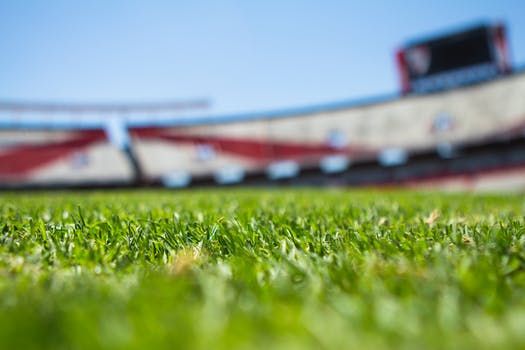
Label: No Watermark